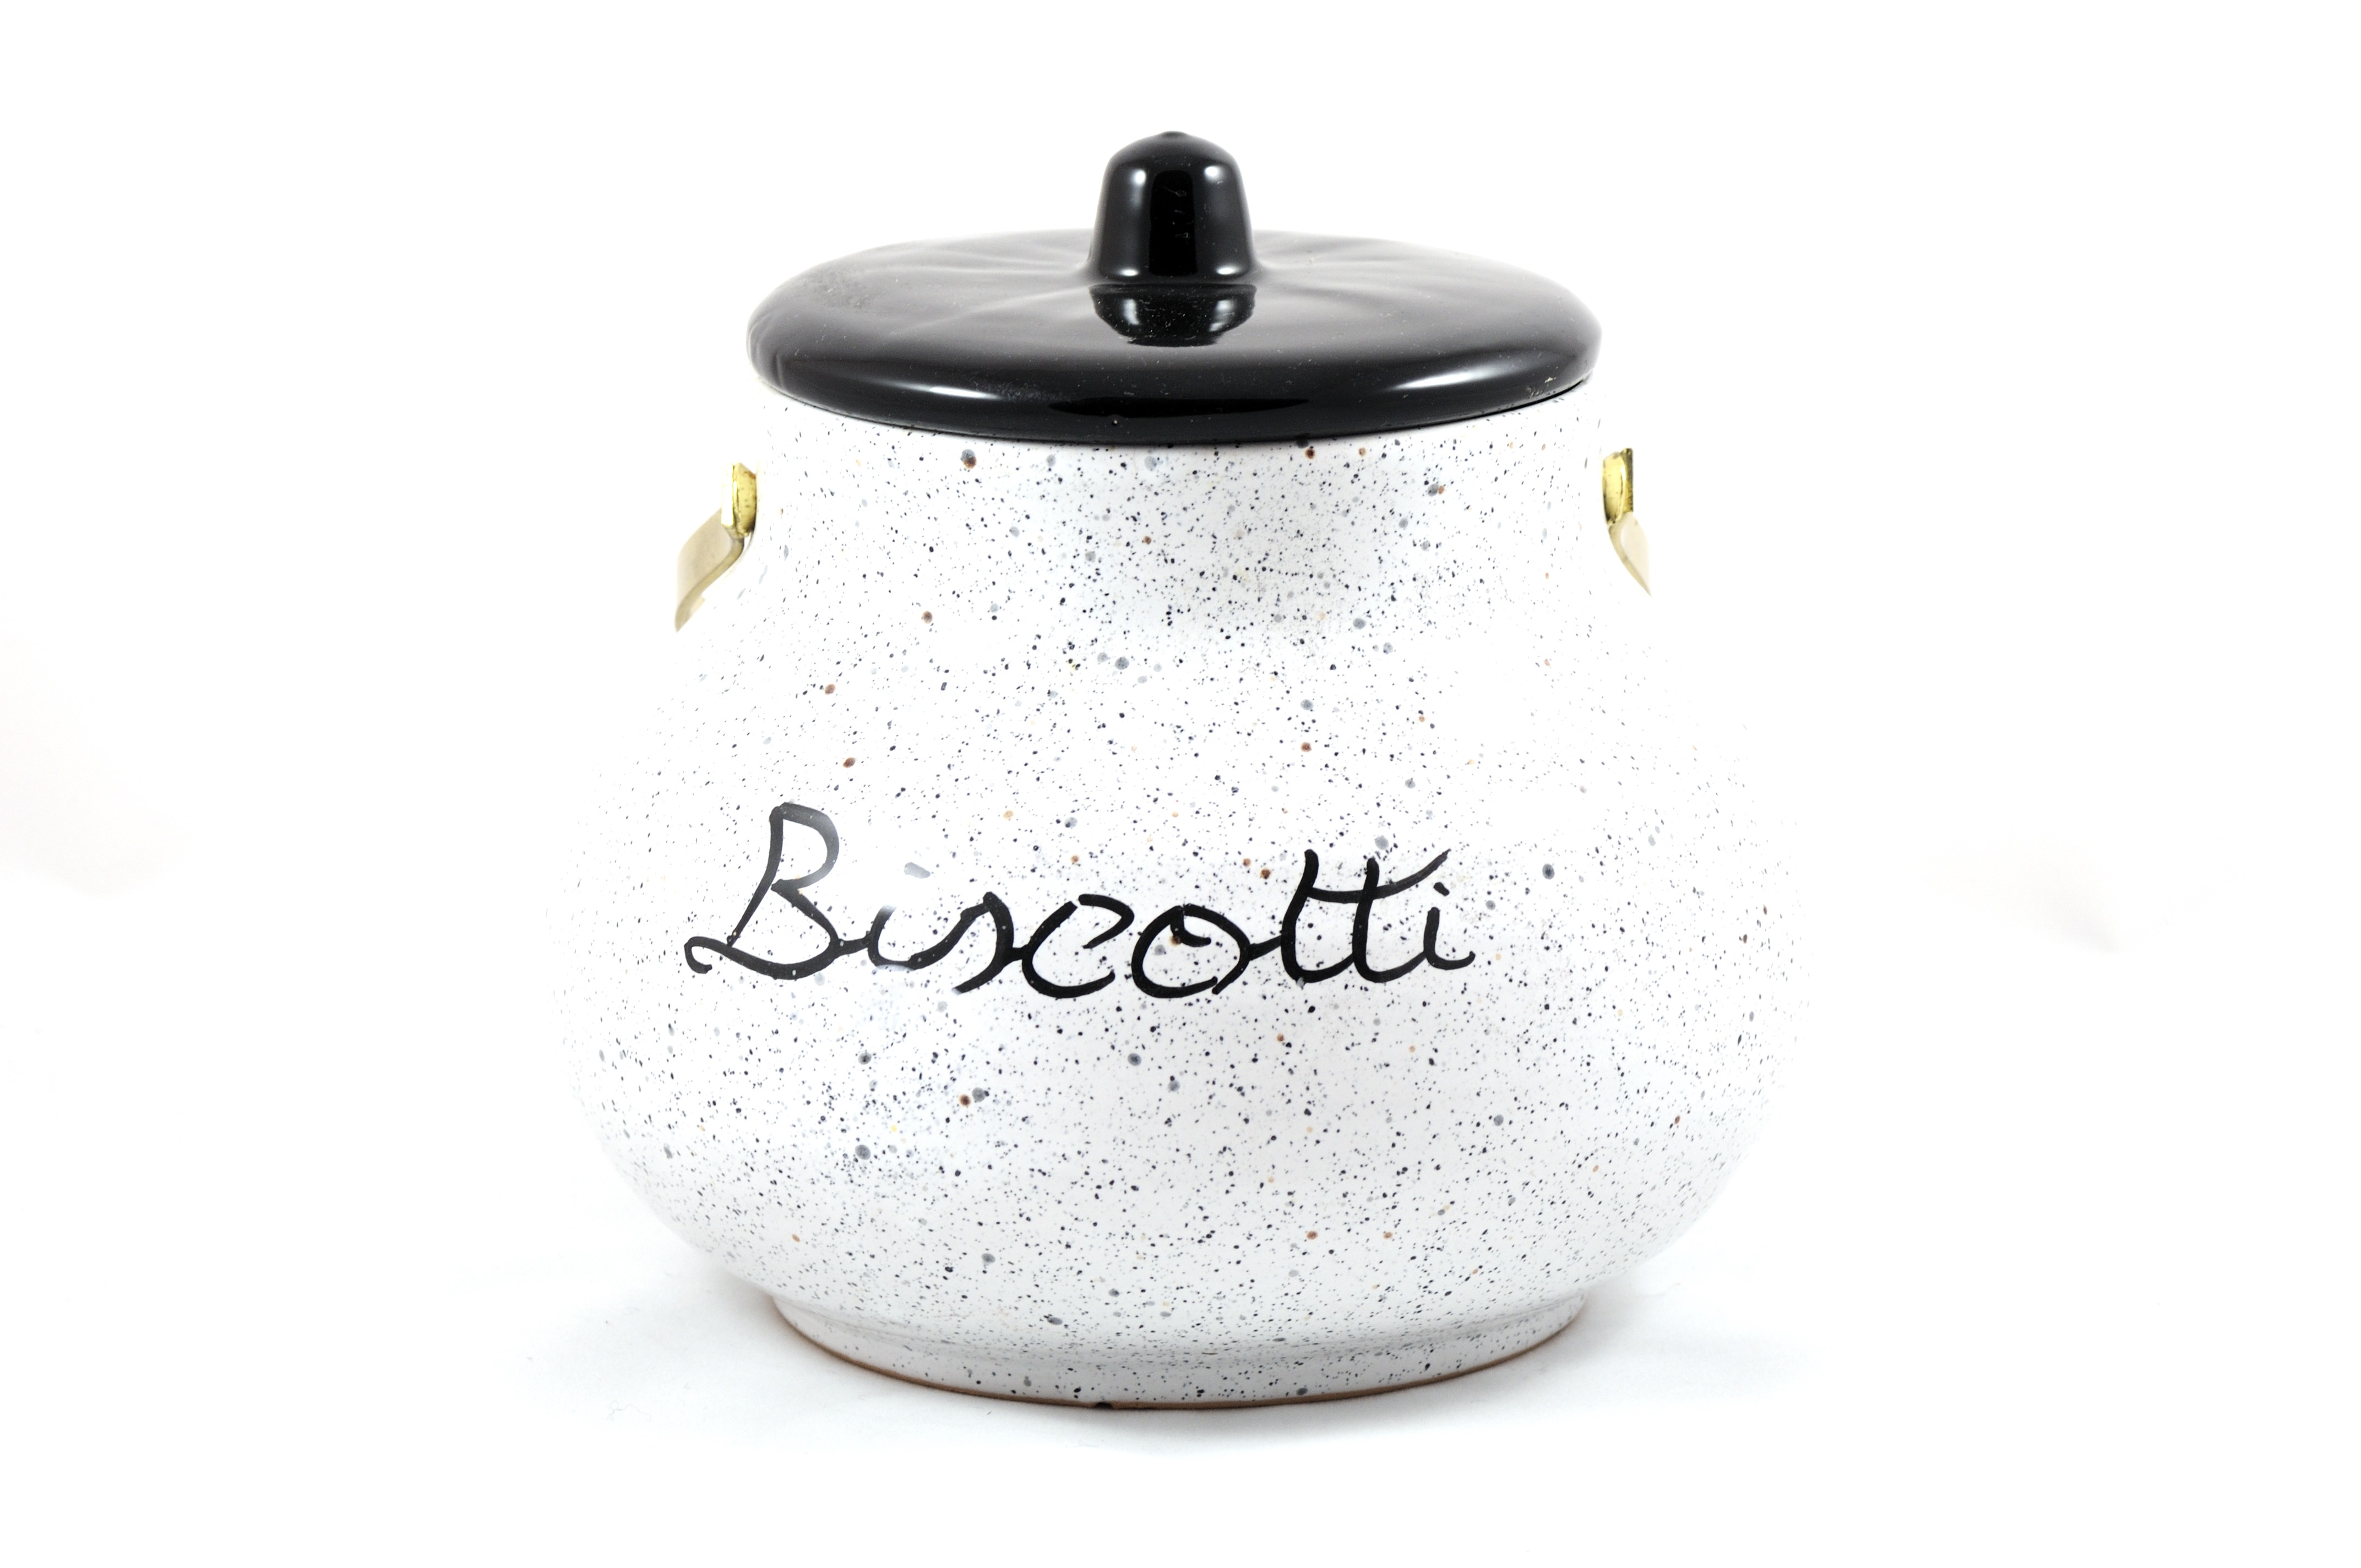
vintage, sweet, teapot, jar, vase, ceramic, kettle, bottle, snack, cookie, dessert, lighting, delicious, temptation, pastry, storage, product, pastries, biscotti, treats, container